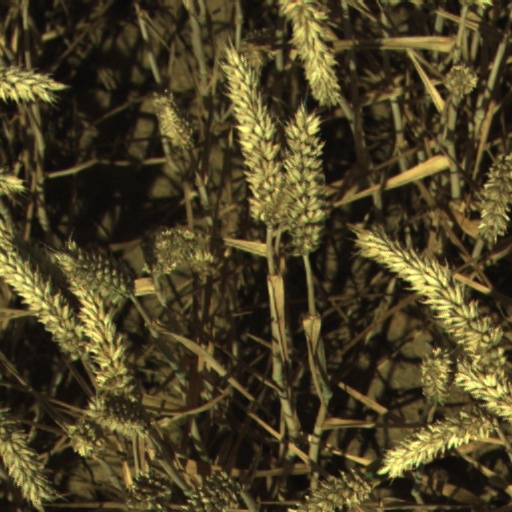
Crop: wheat